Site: brandenburg
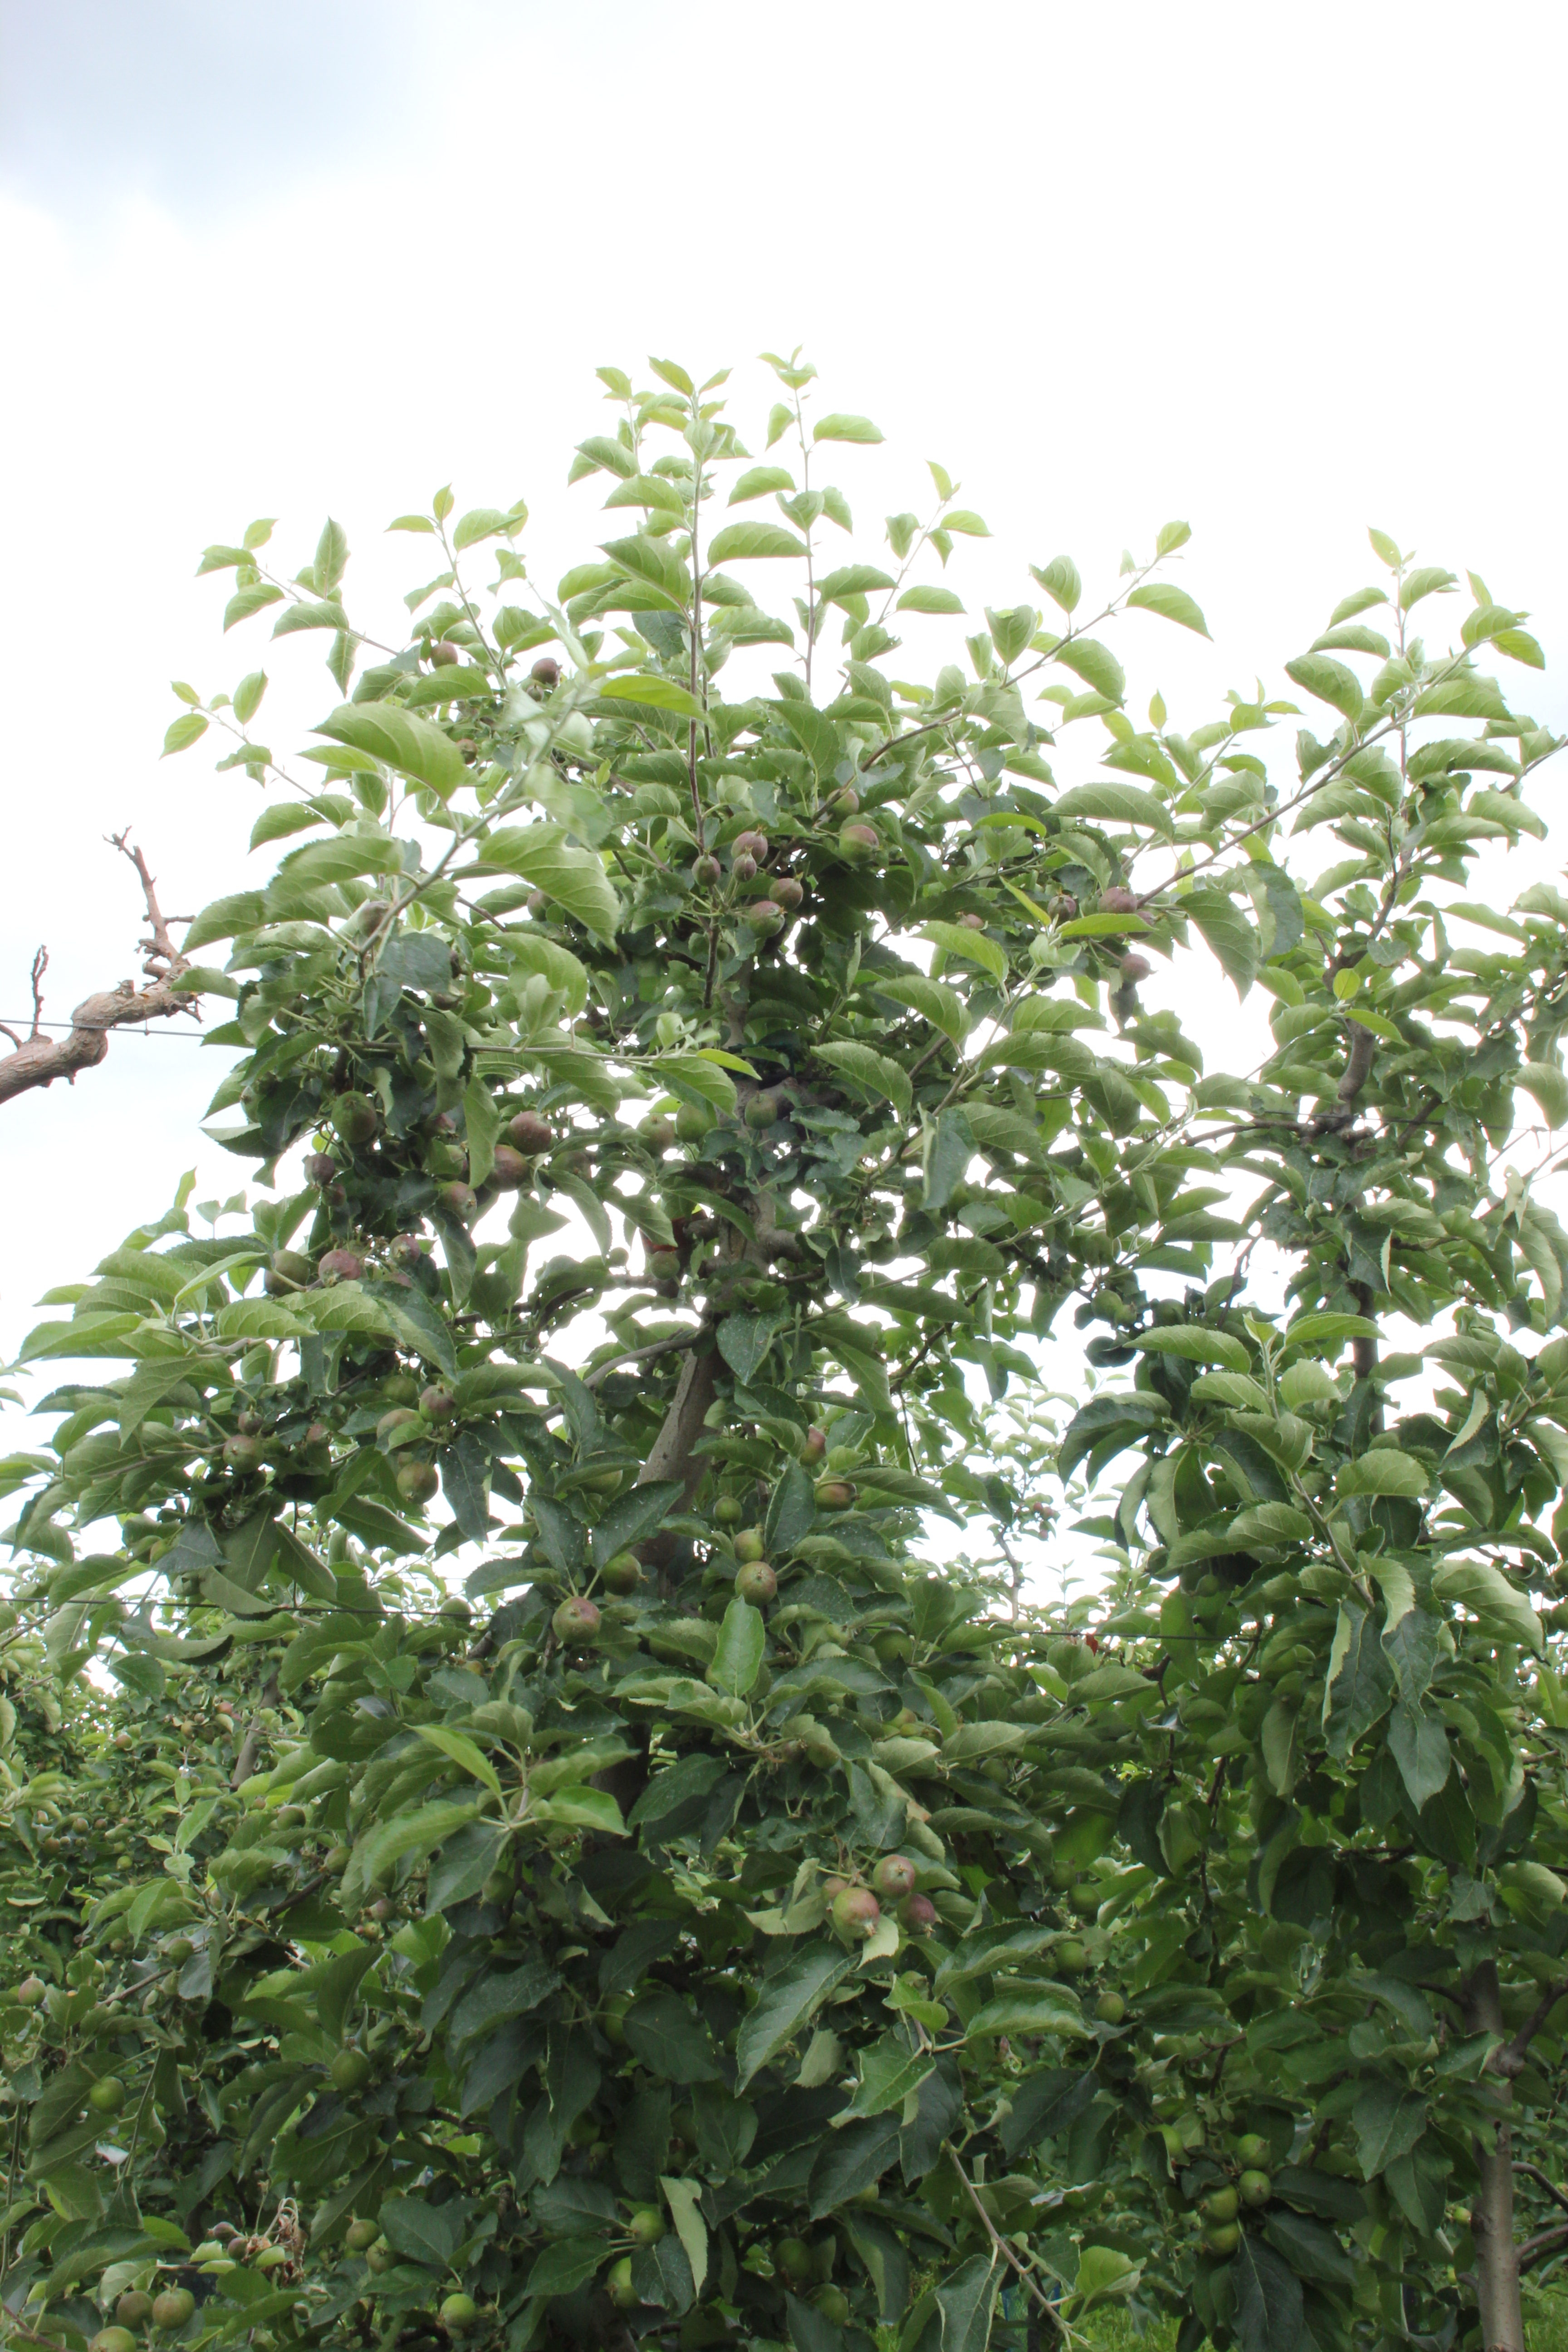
Growth stage (BBCH 73): Development of fruit